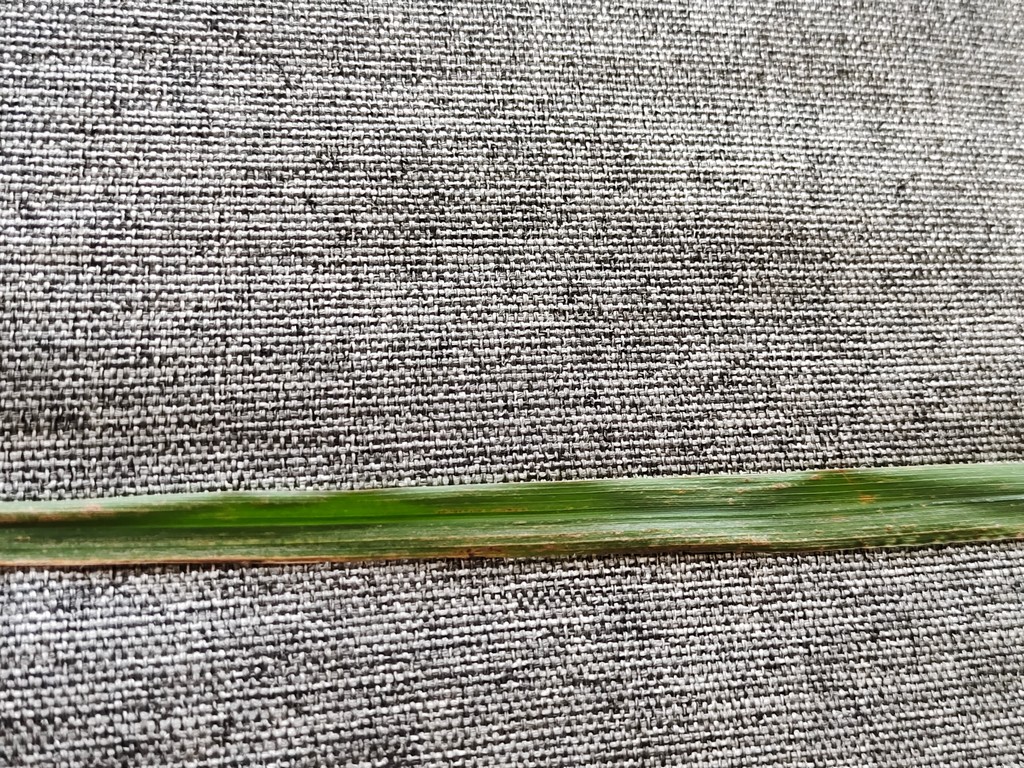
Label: Unhealthy